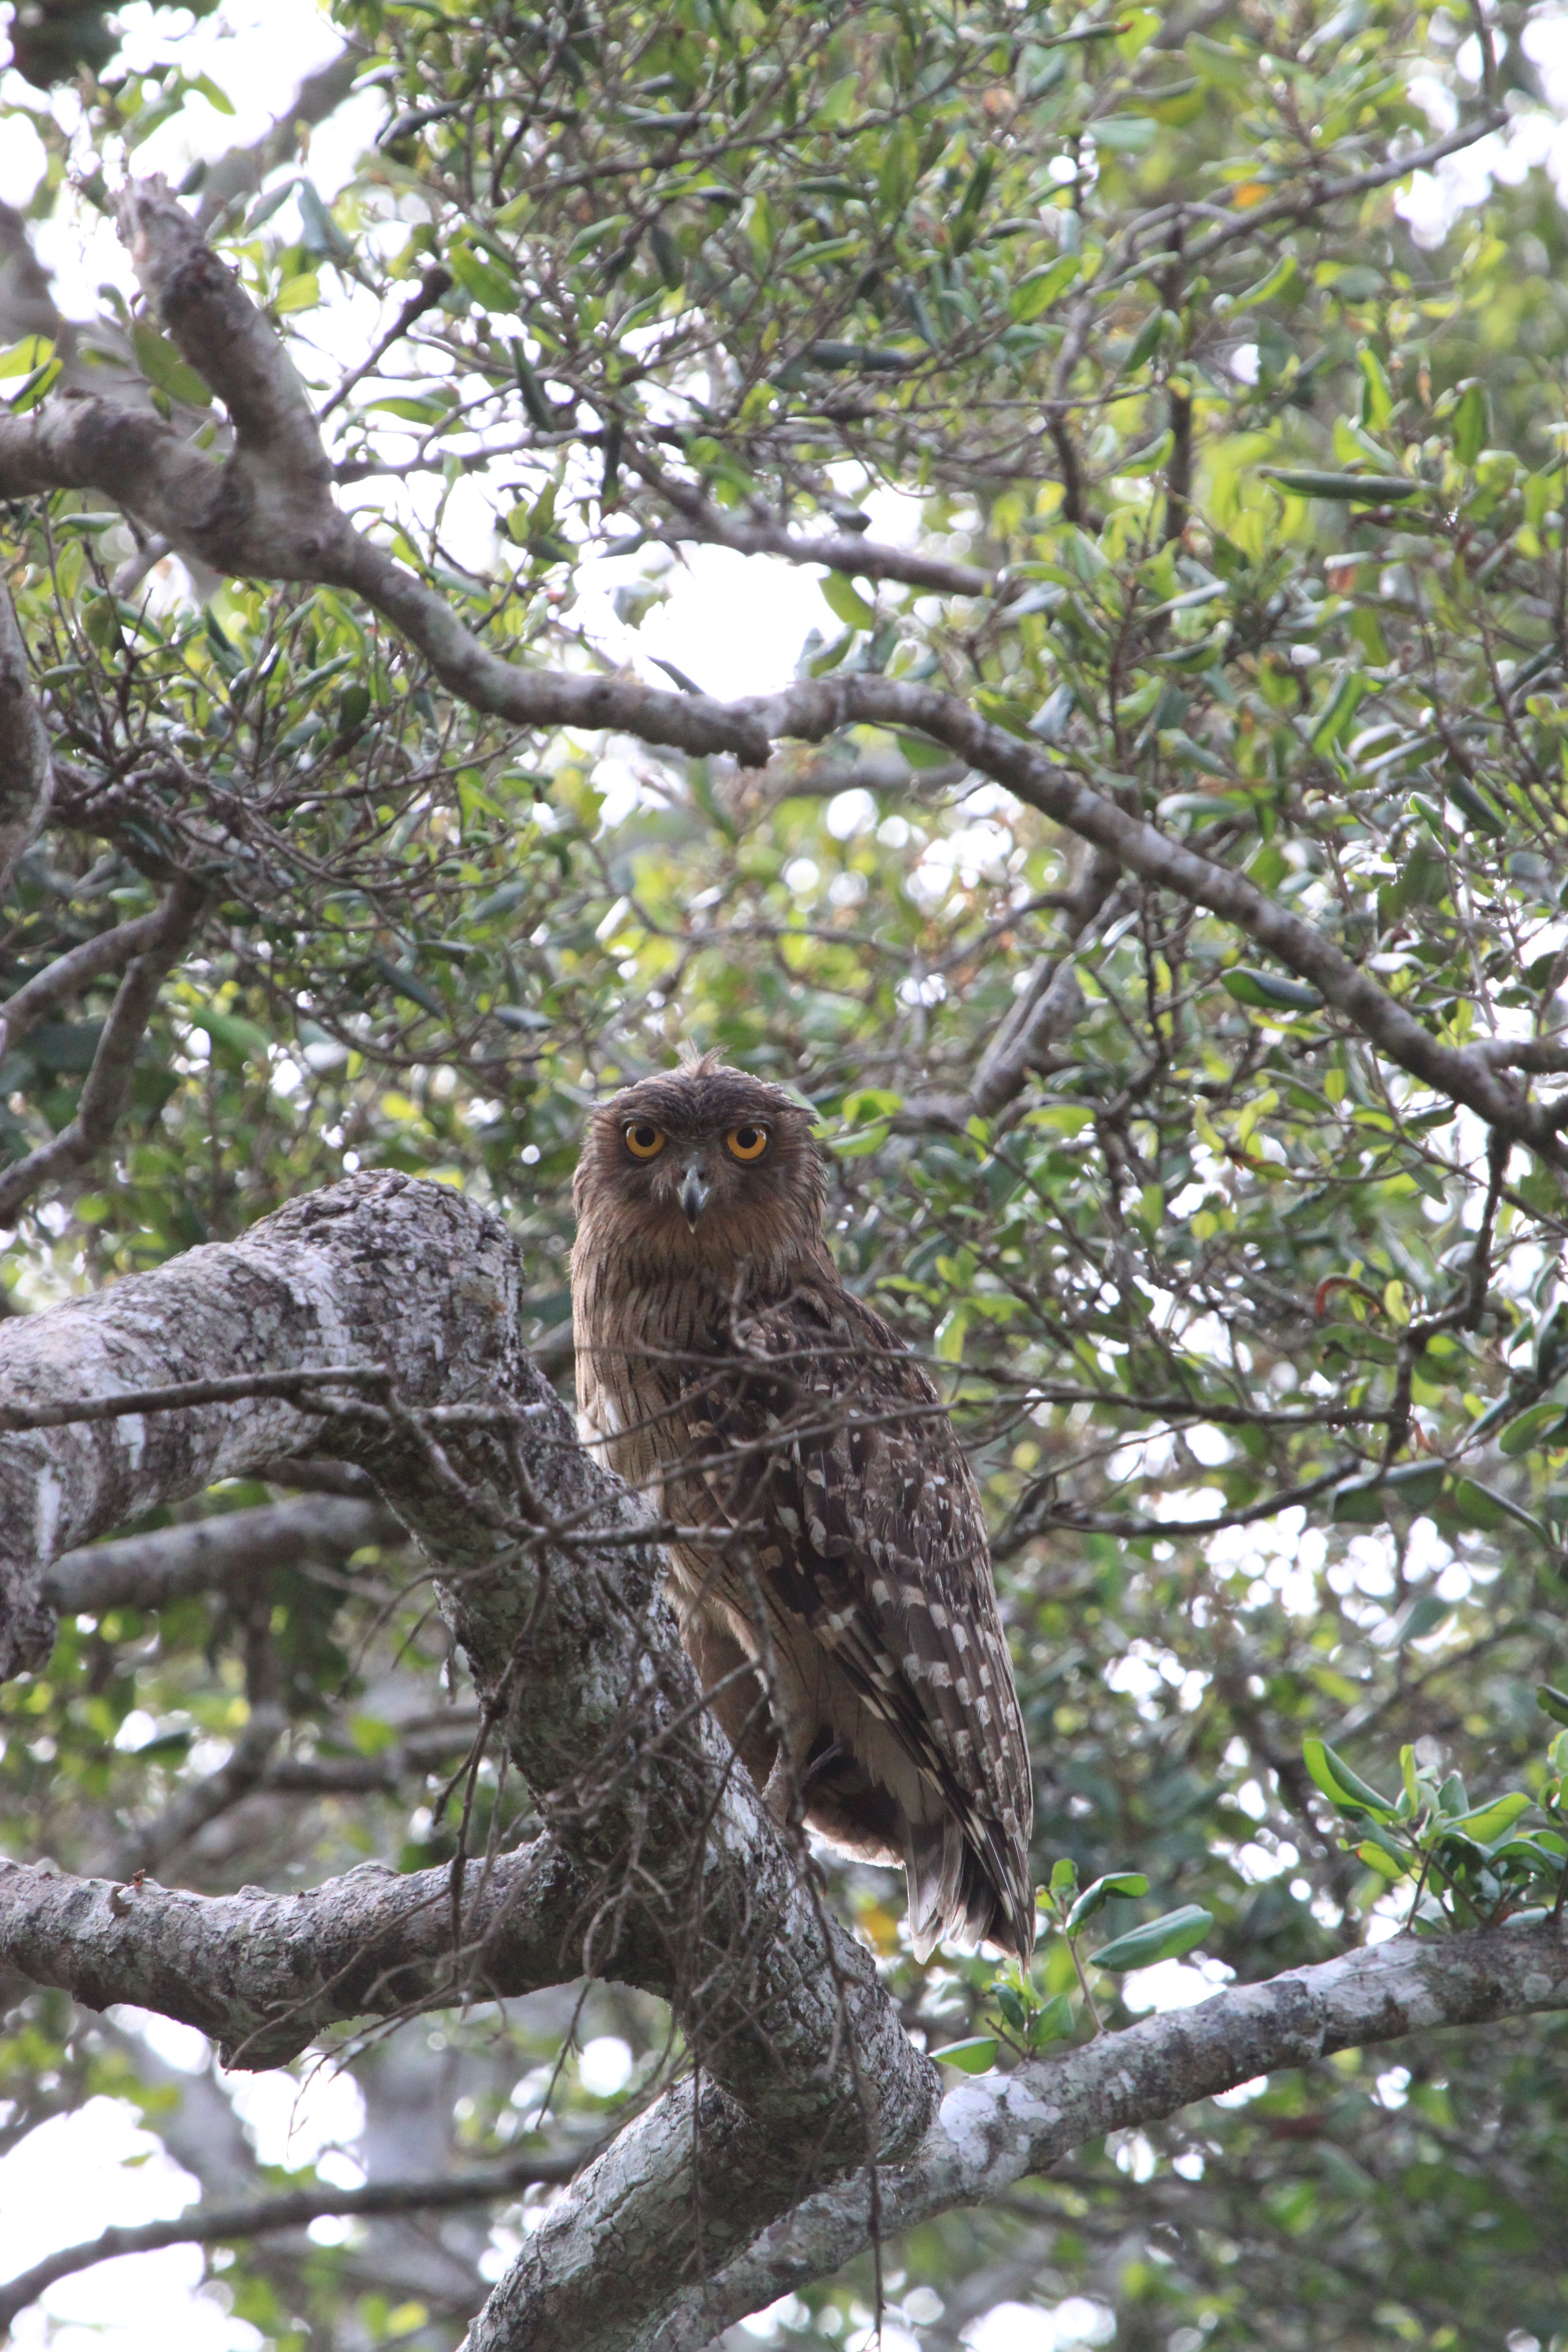
nature, outdoor, wilderness, branch, bird, animal, fly, wildlife, wild, beak, eagle, mammal, predator, freedom, hawk, owl, feather, avian, fauna, majestic, bird of prey, wings, vertebrate, creature, fish owl, brown fish owl